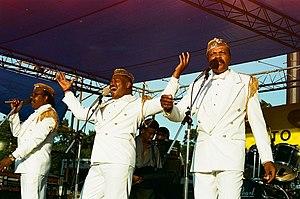
La Philadelphia soul, parfois appelée Philly soul ou Philadelphia sound, voire Phillysound ou T.S.O.P., est un style de musique soul, originaire de la ville de Philadelphie aux États-Unis, populaire à la fin des années 1960 et dans les années 1970. Caractérisé par des influences funk et jazz, des arrangements sonores riches comportant souvent des instruments à cordes, une batterie marquant le rythme sur le tom plutôt que sur la caisse claire, des cuivres et des chœurs pénétrants et accordés. Ce style est souvent présenté comme le précurseur de la musique disco.
The Delfonics est un groupe de Philadelphia soul américain, populaire notamment à la fin des années 1960 et au début des années 1970.